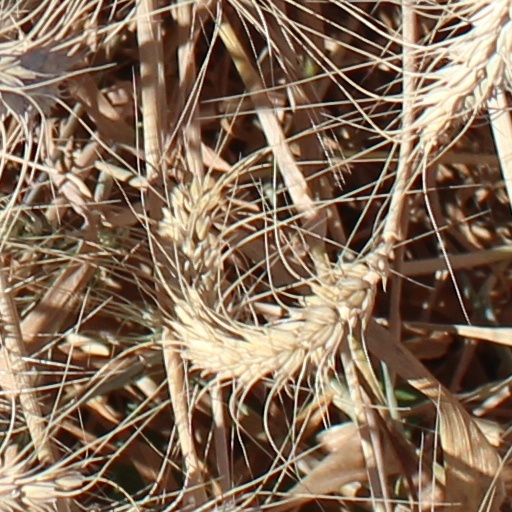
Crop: wheat